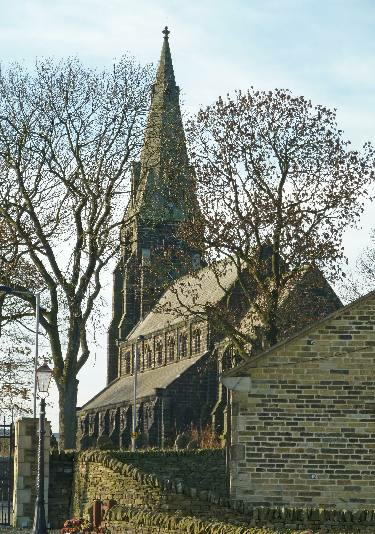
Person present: No